Episode 8904

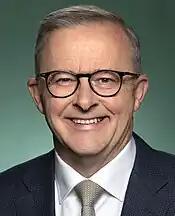
Australian Prime Minister Anthony Albanese ("pictured") praised the "Neighbours" reboot via social media.

Australian Prime Minister Anthony Albanese said on social media that ""Neighbours" is a part of Australian life" and congratulated the cast and crew for returning to screens. He wished, "So, to all those at Ramsay Street – well done, good to see you back." Television presenter Angela Bishop branded the return as a "historic day for Australian TV". Episode 8904 was featured in segments on "Have You Been Paying Attention?", "The Cheap Seats", and "Gogglebox Australia".